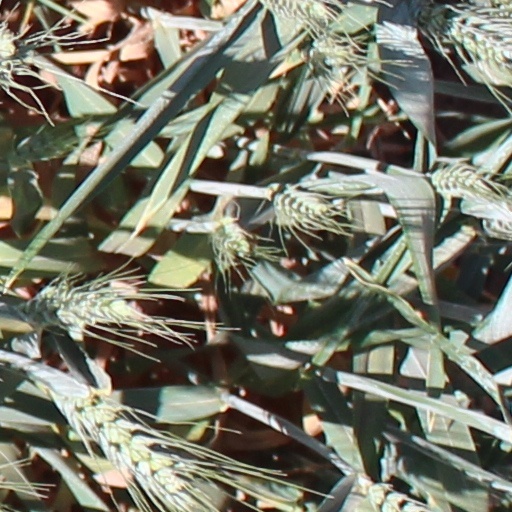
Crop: wheat